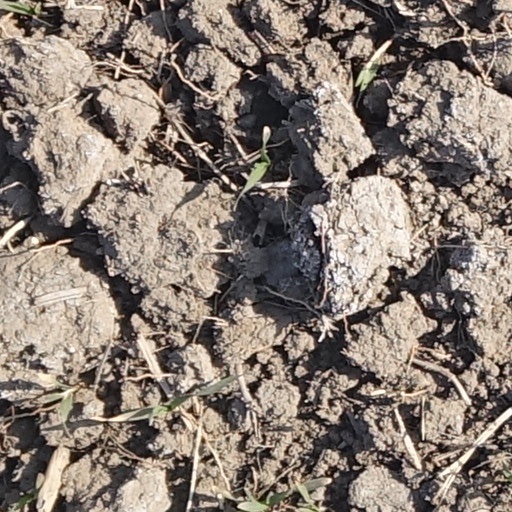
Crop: wheat